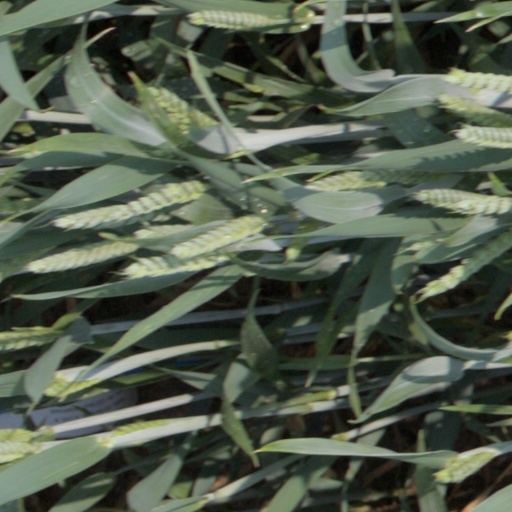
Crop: wheat